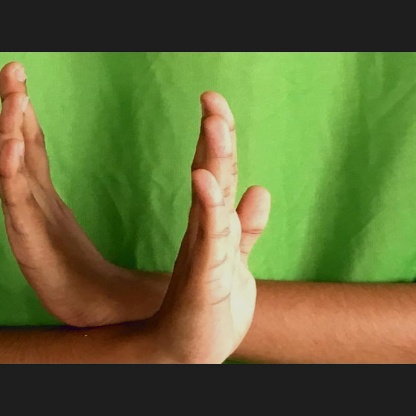
Mudra: Swastikam